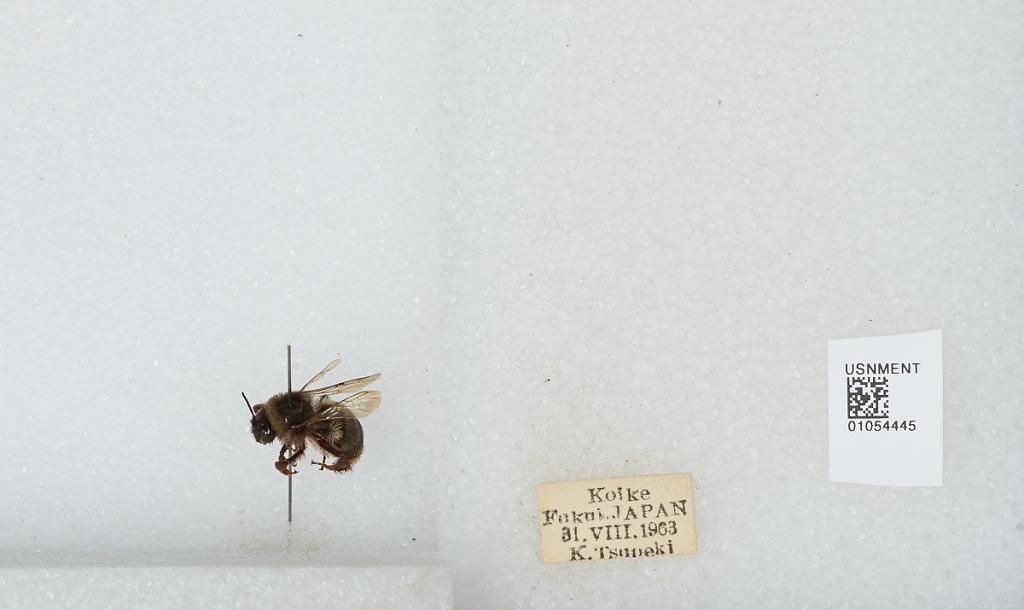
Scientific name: Bombus sp.
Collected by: K. Tsuneki
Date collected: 1963-8-31
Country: Japan
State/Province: Fukui
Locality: Koike